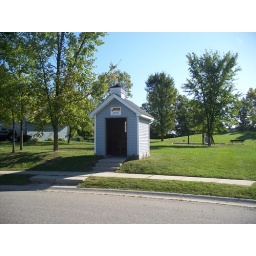
This is so adorable.. it's shaped like a school house it's the bus stop in our sub